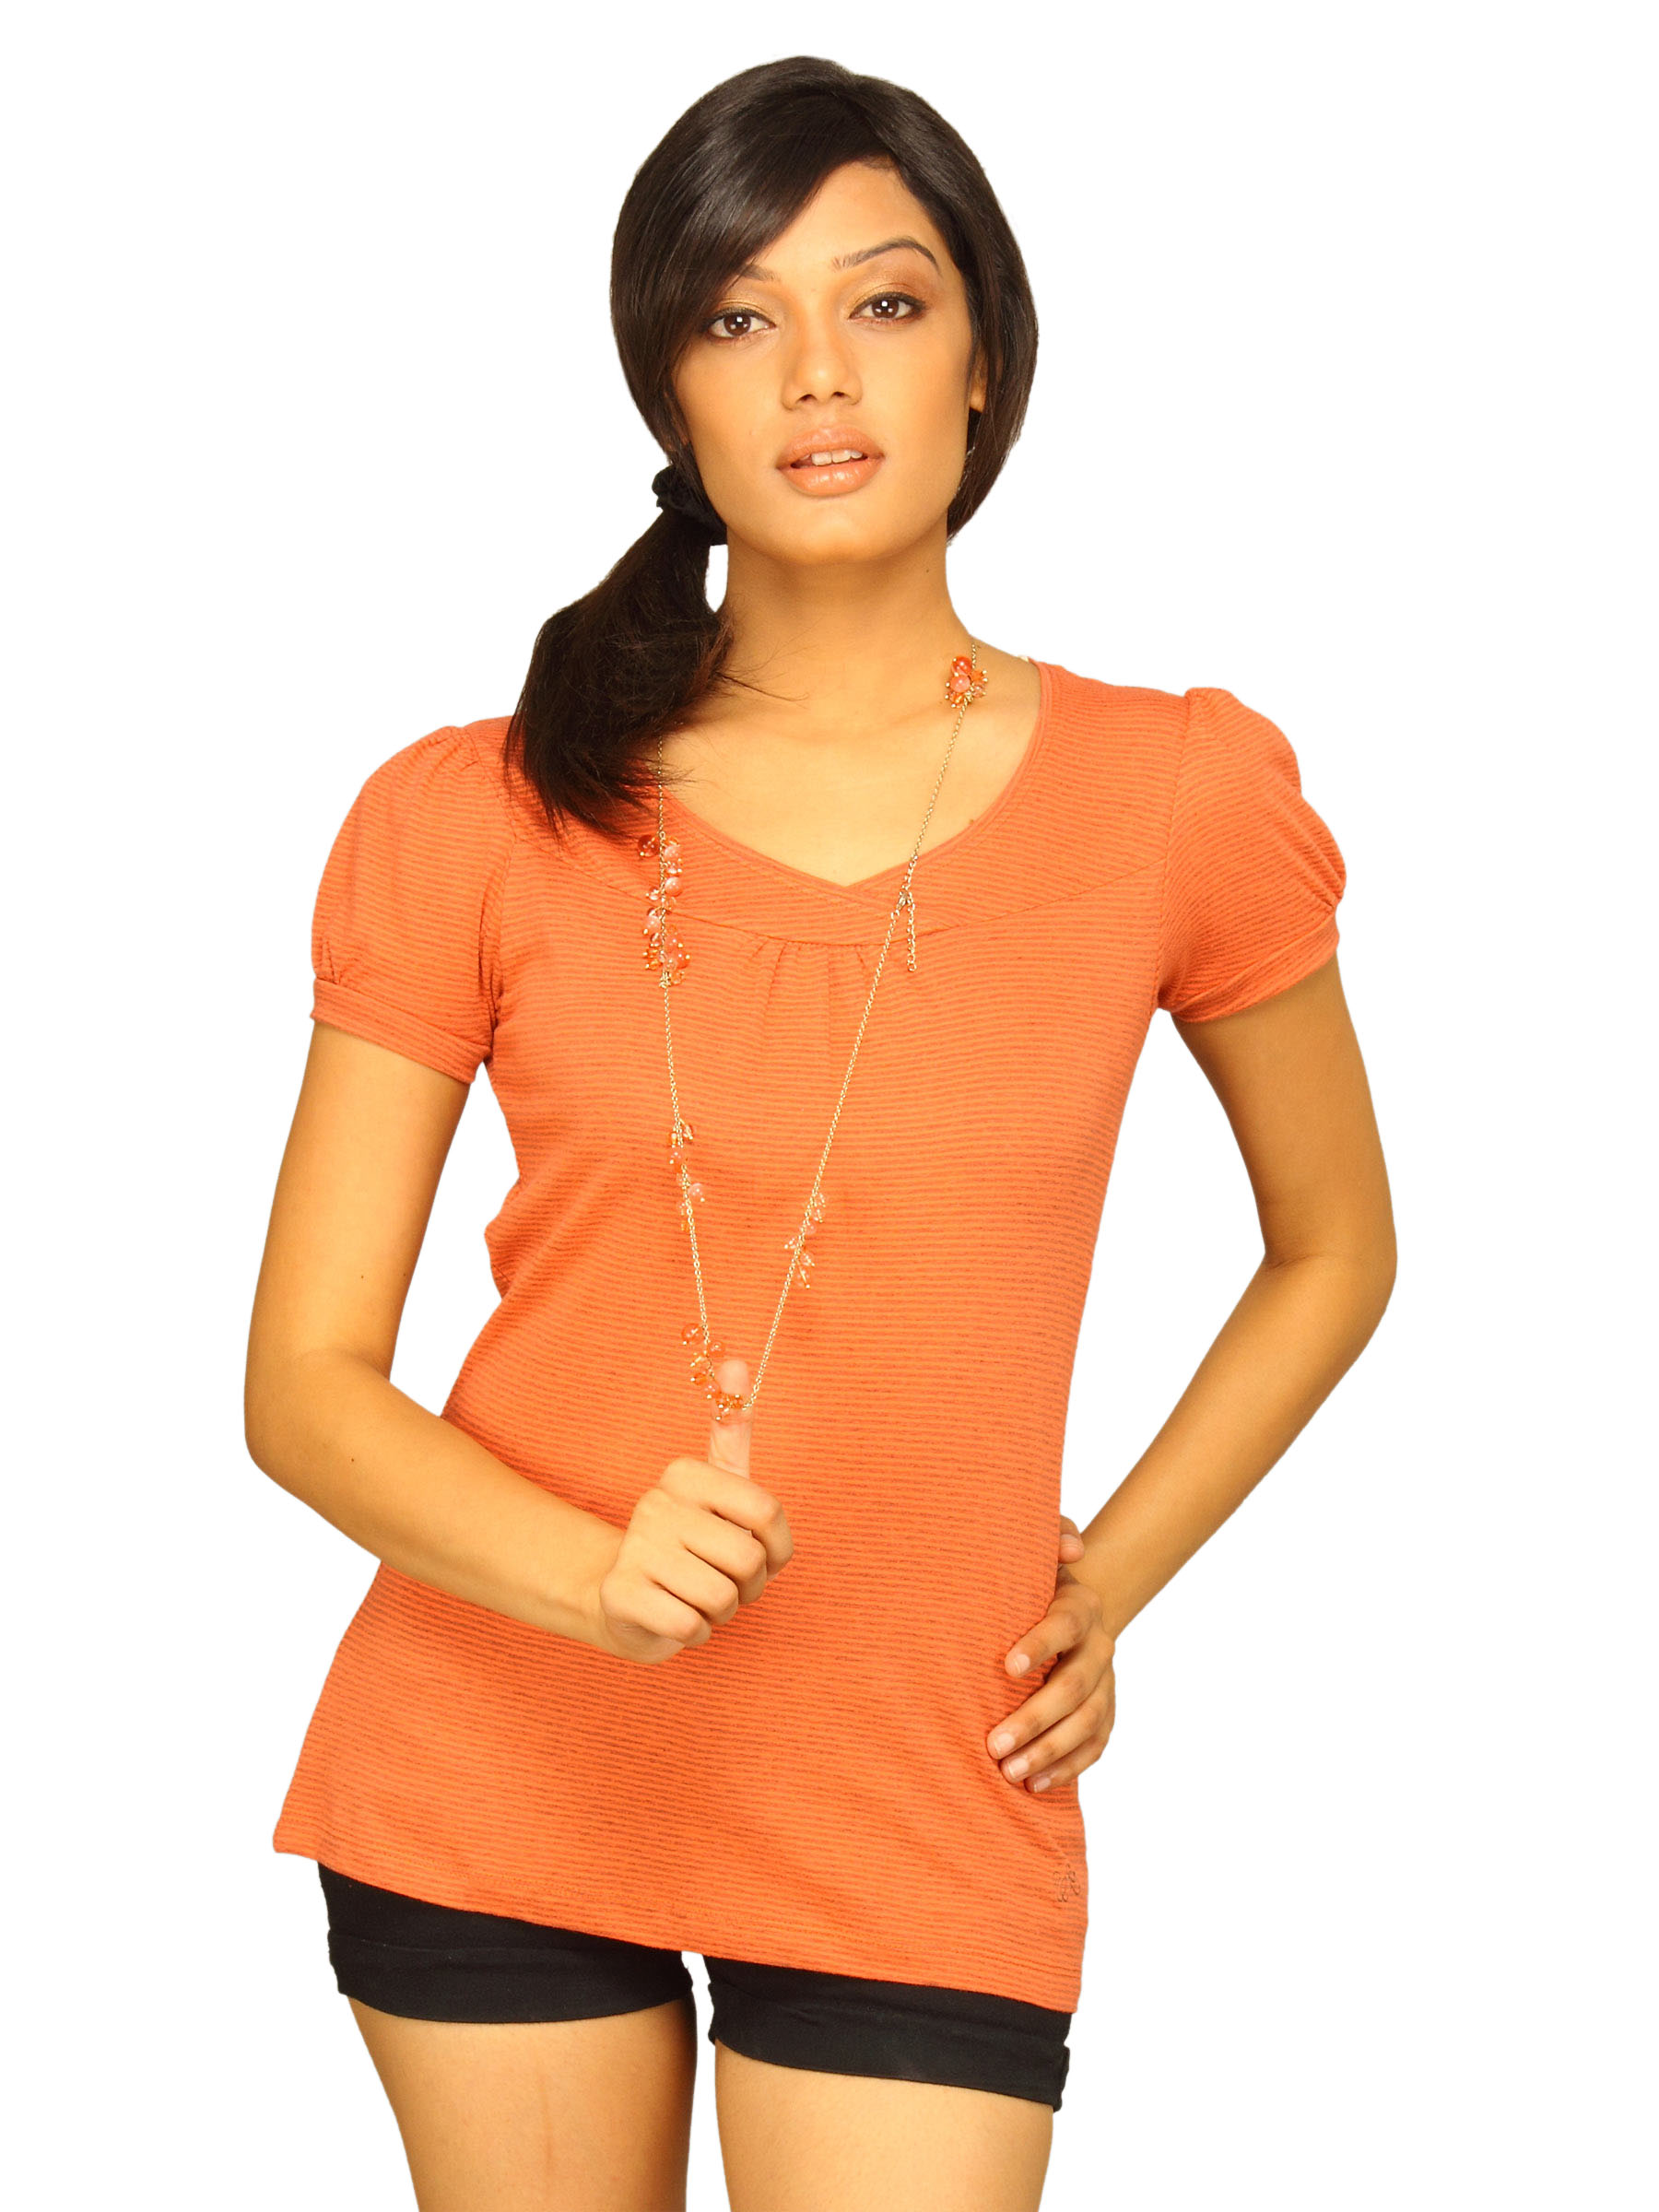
Wrangler Women Orange T-shirt
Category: Apparel / Topwear / Tshirts
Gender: Women
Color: Orange
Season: Summer 2011
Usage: Casual